Aircraft maintenance

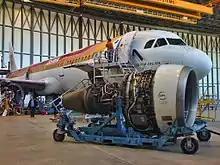
An Airbus A321 from Iberia having its CFM56 engine changed out

Aircraft maintenance is the performance of tasks required to ensure the continuing airworthiness of an aircraft or aircraft part, including overhaul, inspection, replacement, defect rectification, and the embodiment of modifications, compliance with airworthiness directives and repair.